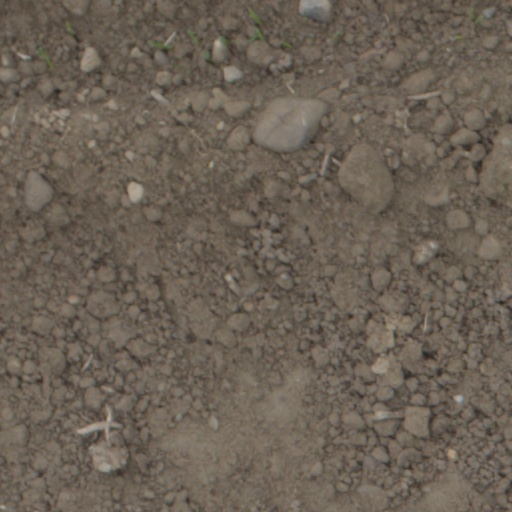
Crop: wheat